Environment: real
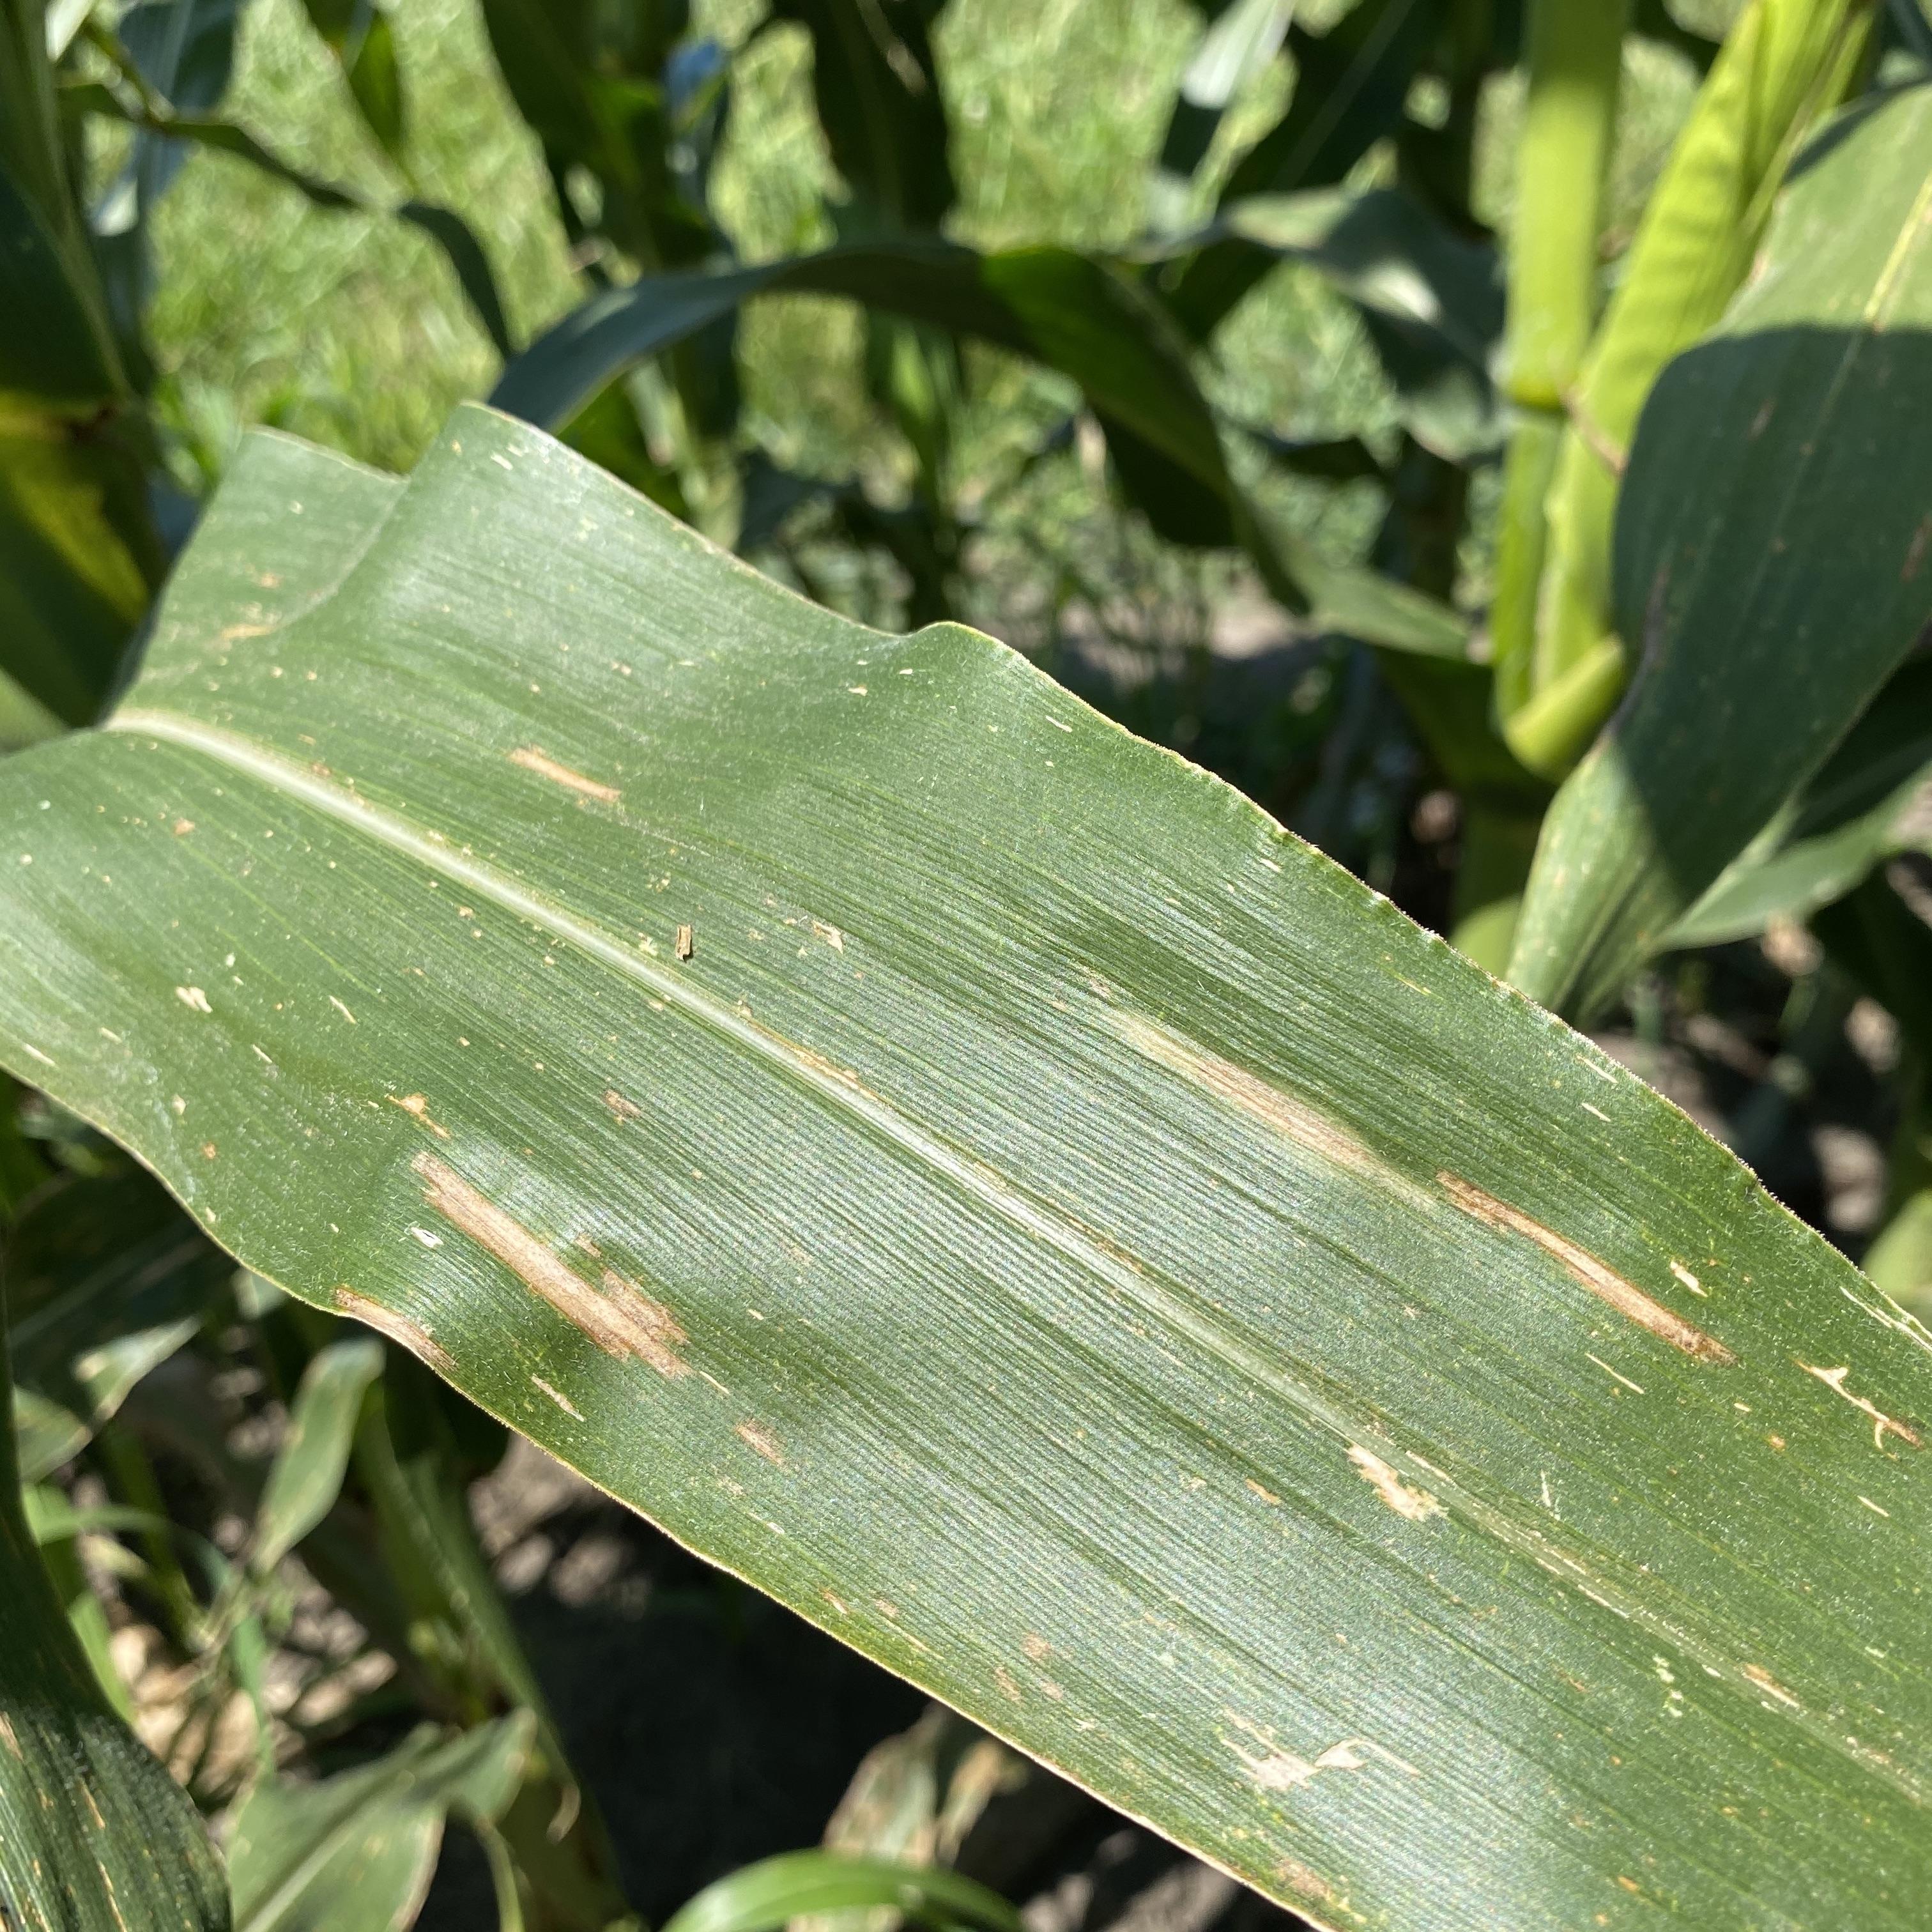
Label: gray_leaf_spot